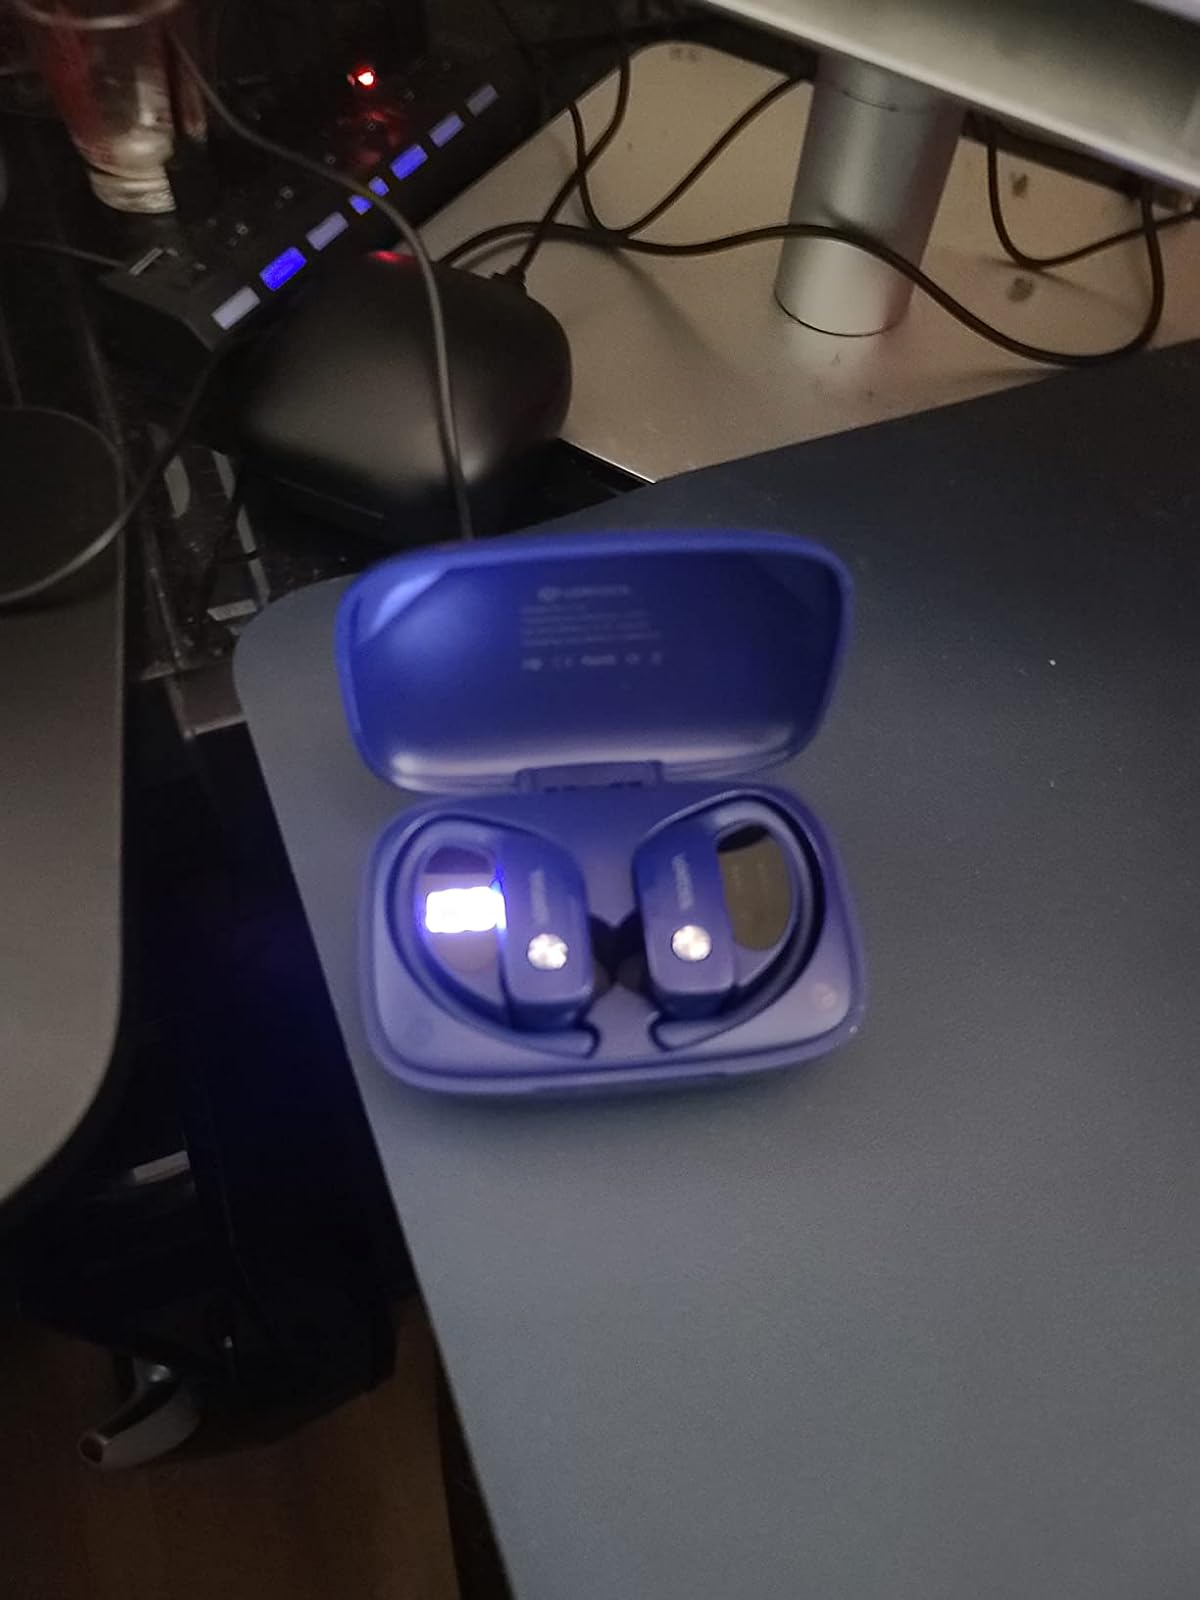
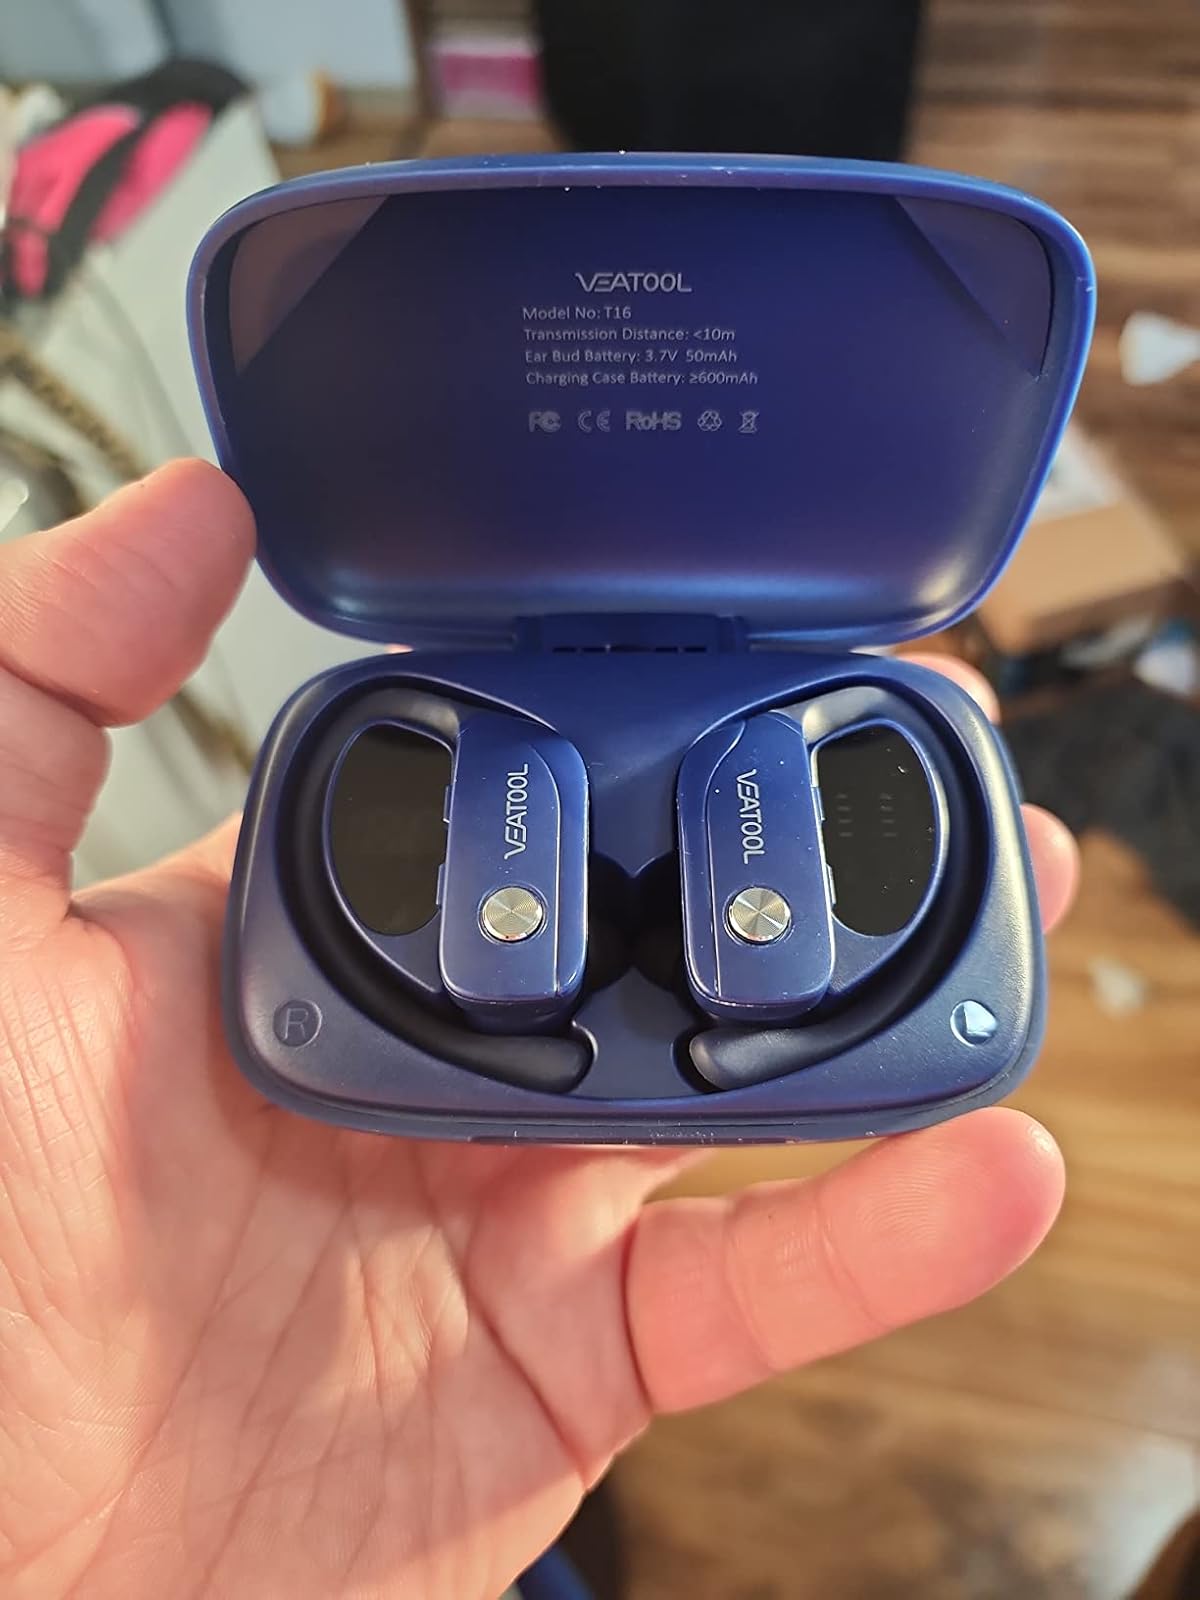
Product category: earbuds
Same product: yes